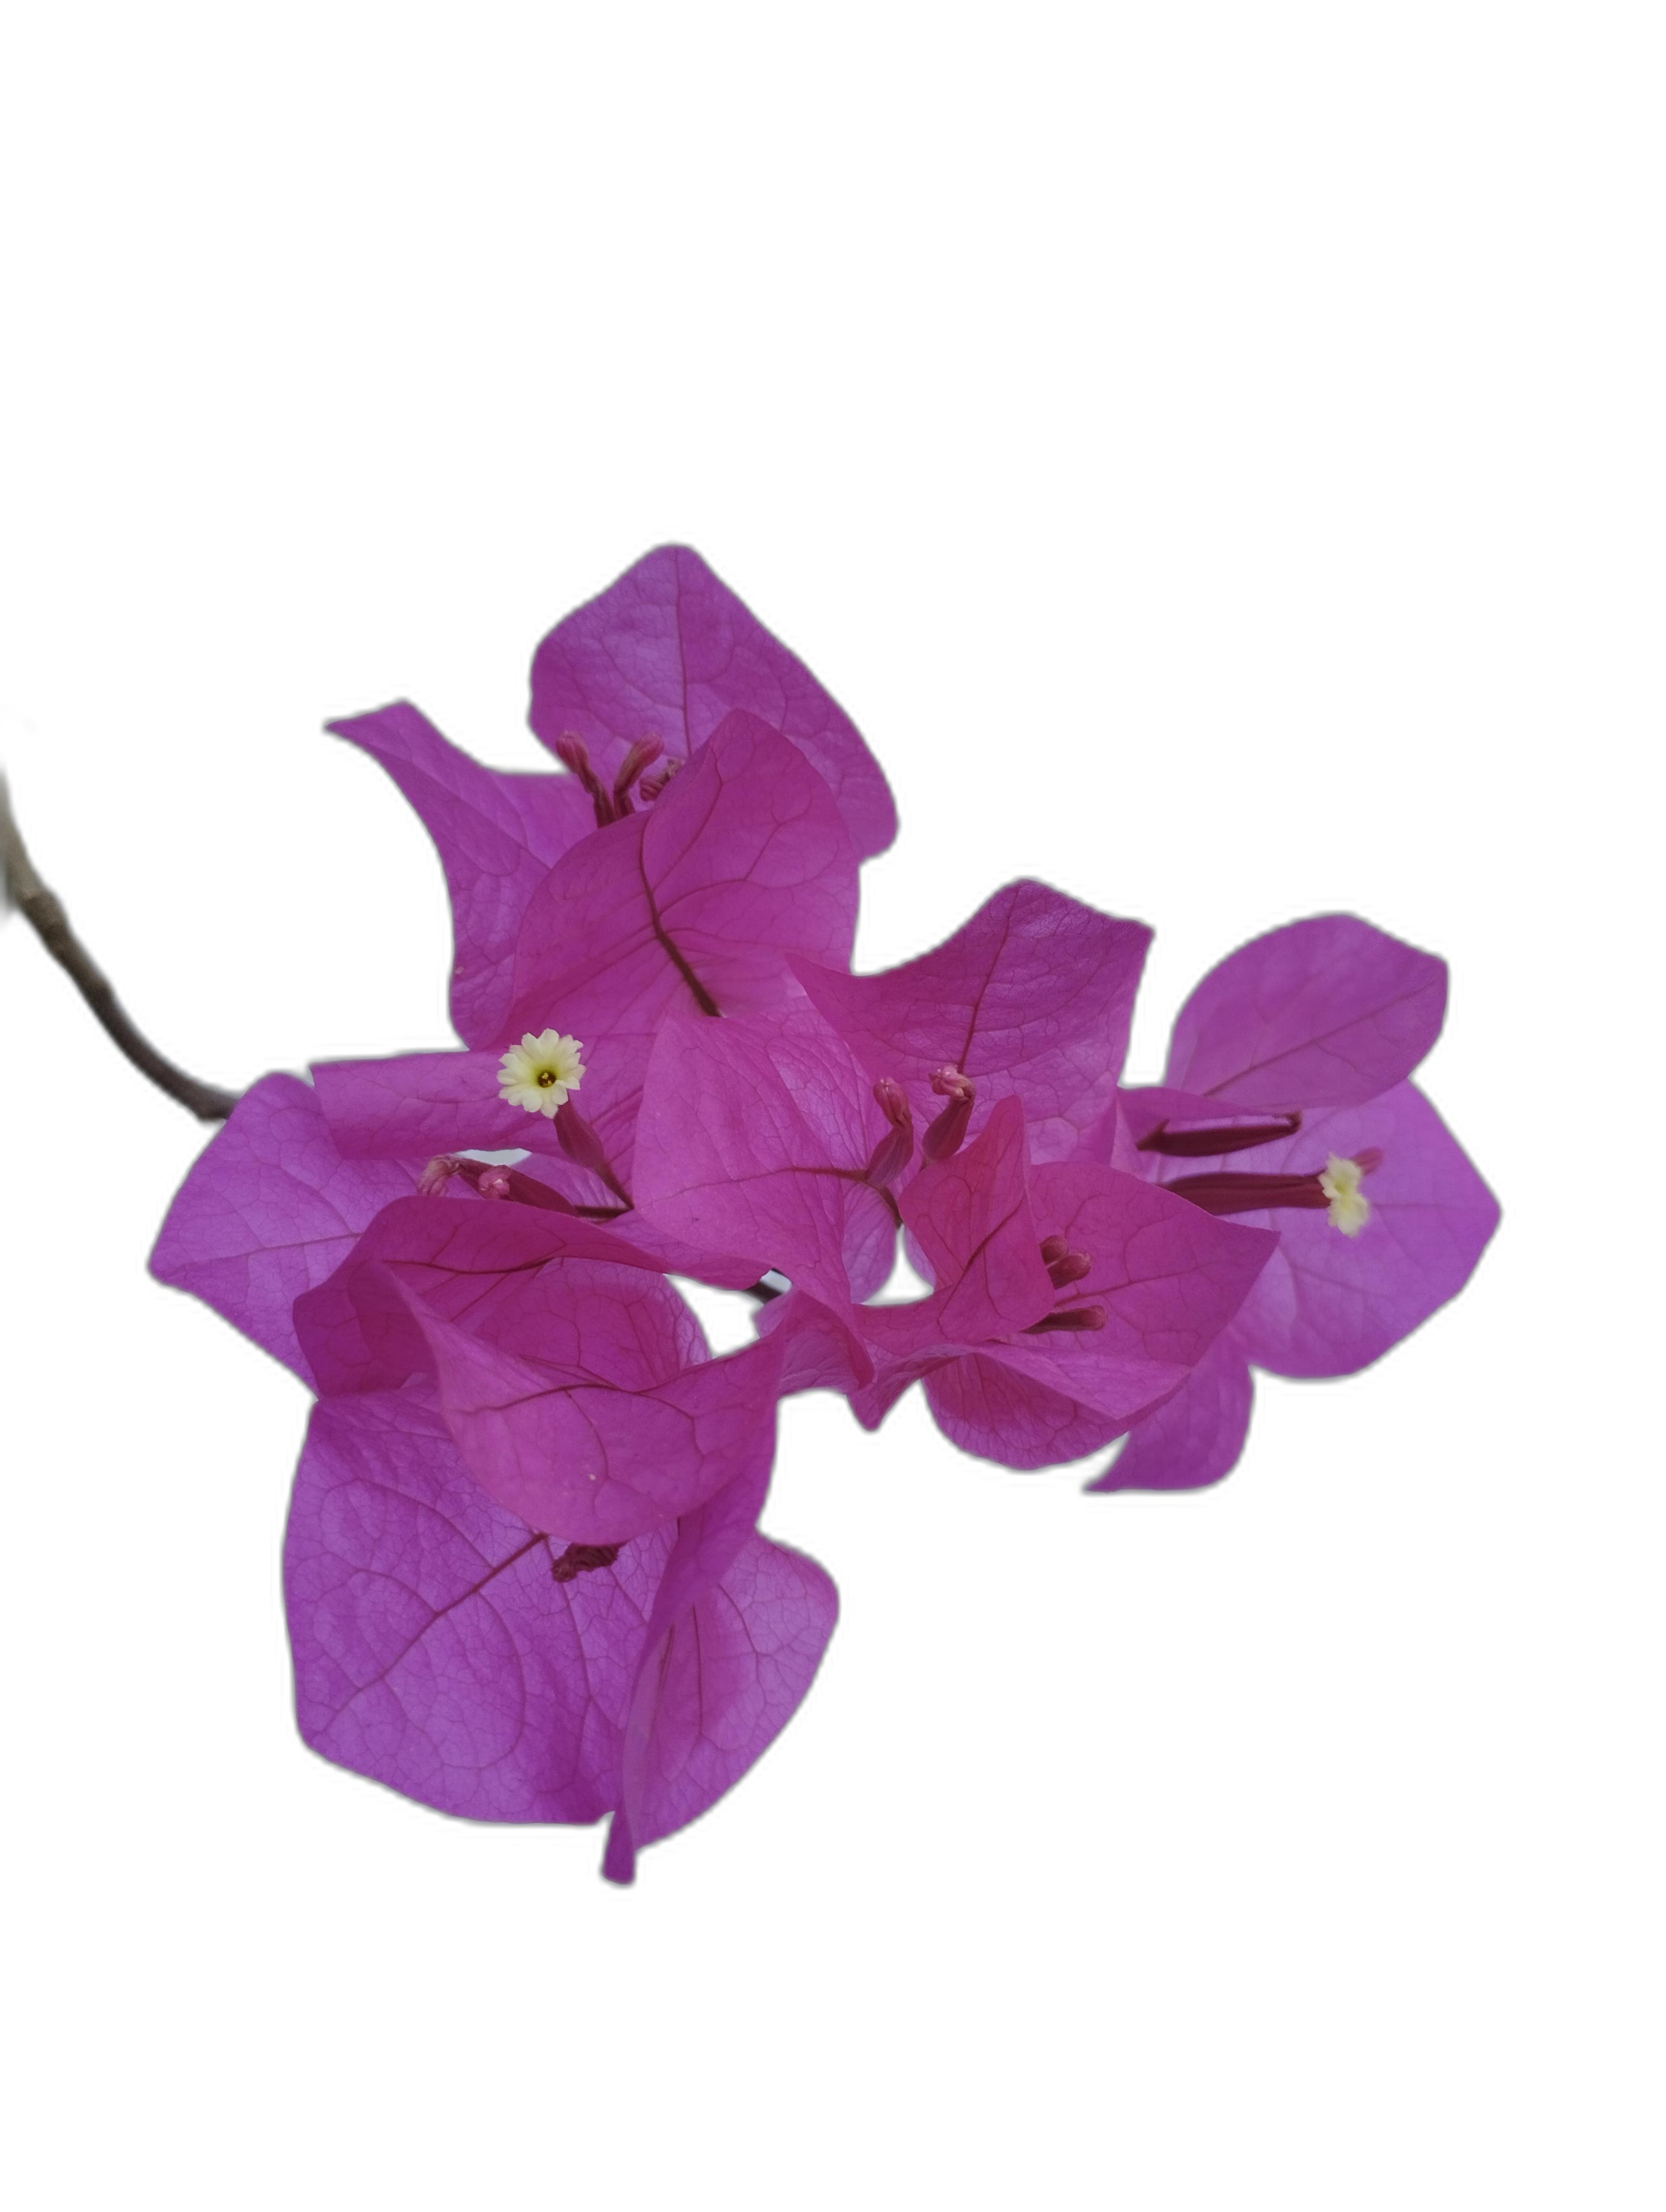
Label: Bougainvillea